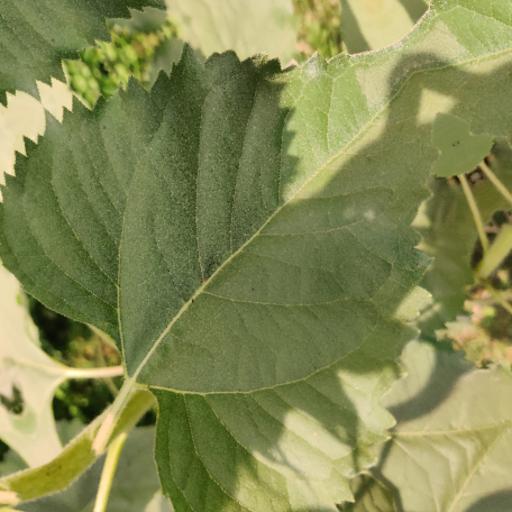
Label: Fresh_leaf